Lajos Sătmăreanu

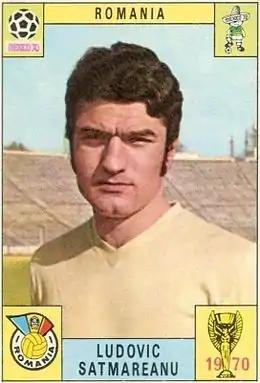
Sătmăreanu în the 1960s

Lajos Sătmăreanu (also known as Ludovic Sătmăreanu, , 21 February 1944 – 30 June 2025) was a Romanian footballer and manager who played as a right-back. He played for the Romanian Olympic and national teams, along with various Romanian clubs, winning a Divizia A title and five Cupa României. Later in life, he coached or managed various clubs, youth and professional.